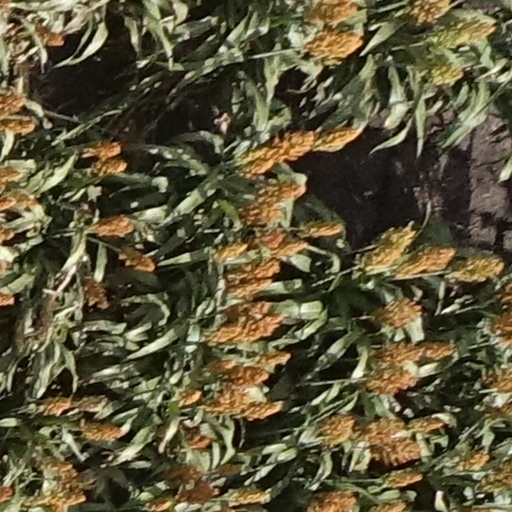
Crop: sorghum